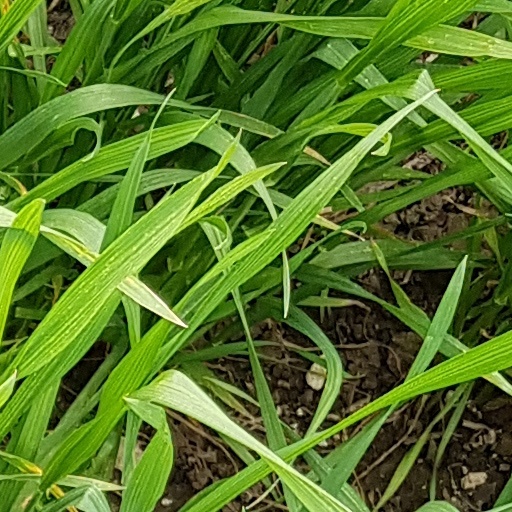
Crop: wheat